Tutankhamun

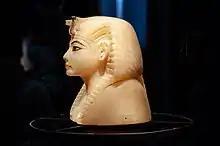
An alabaster stopper from his canopic chest

There are no surviving records of the circumstances of Tutankhamun's death; it has been the subject of considerable debate and major studies.